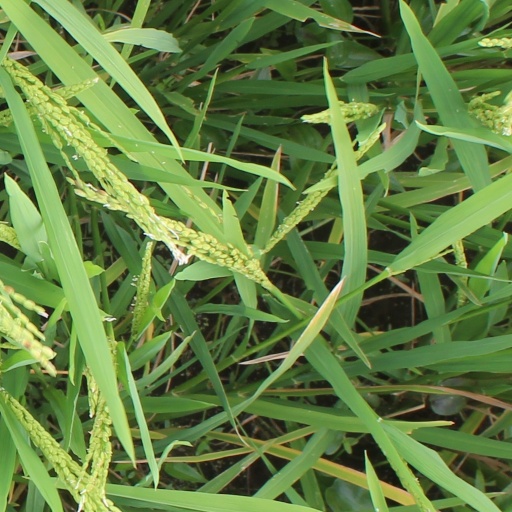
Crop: rice